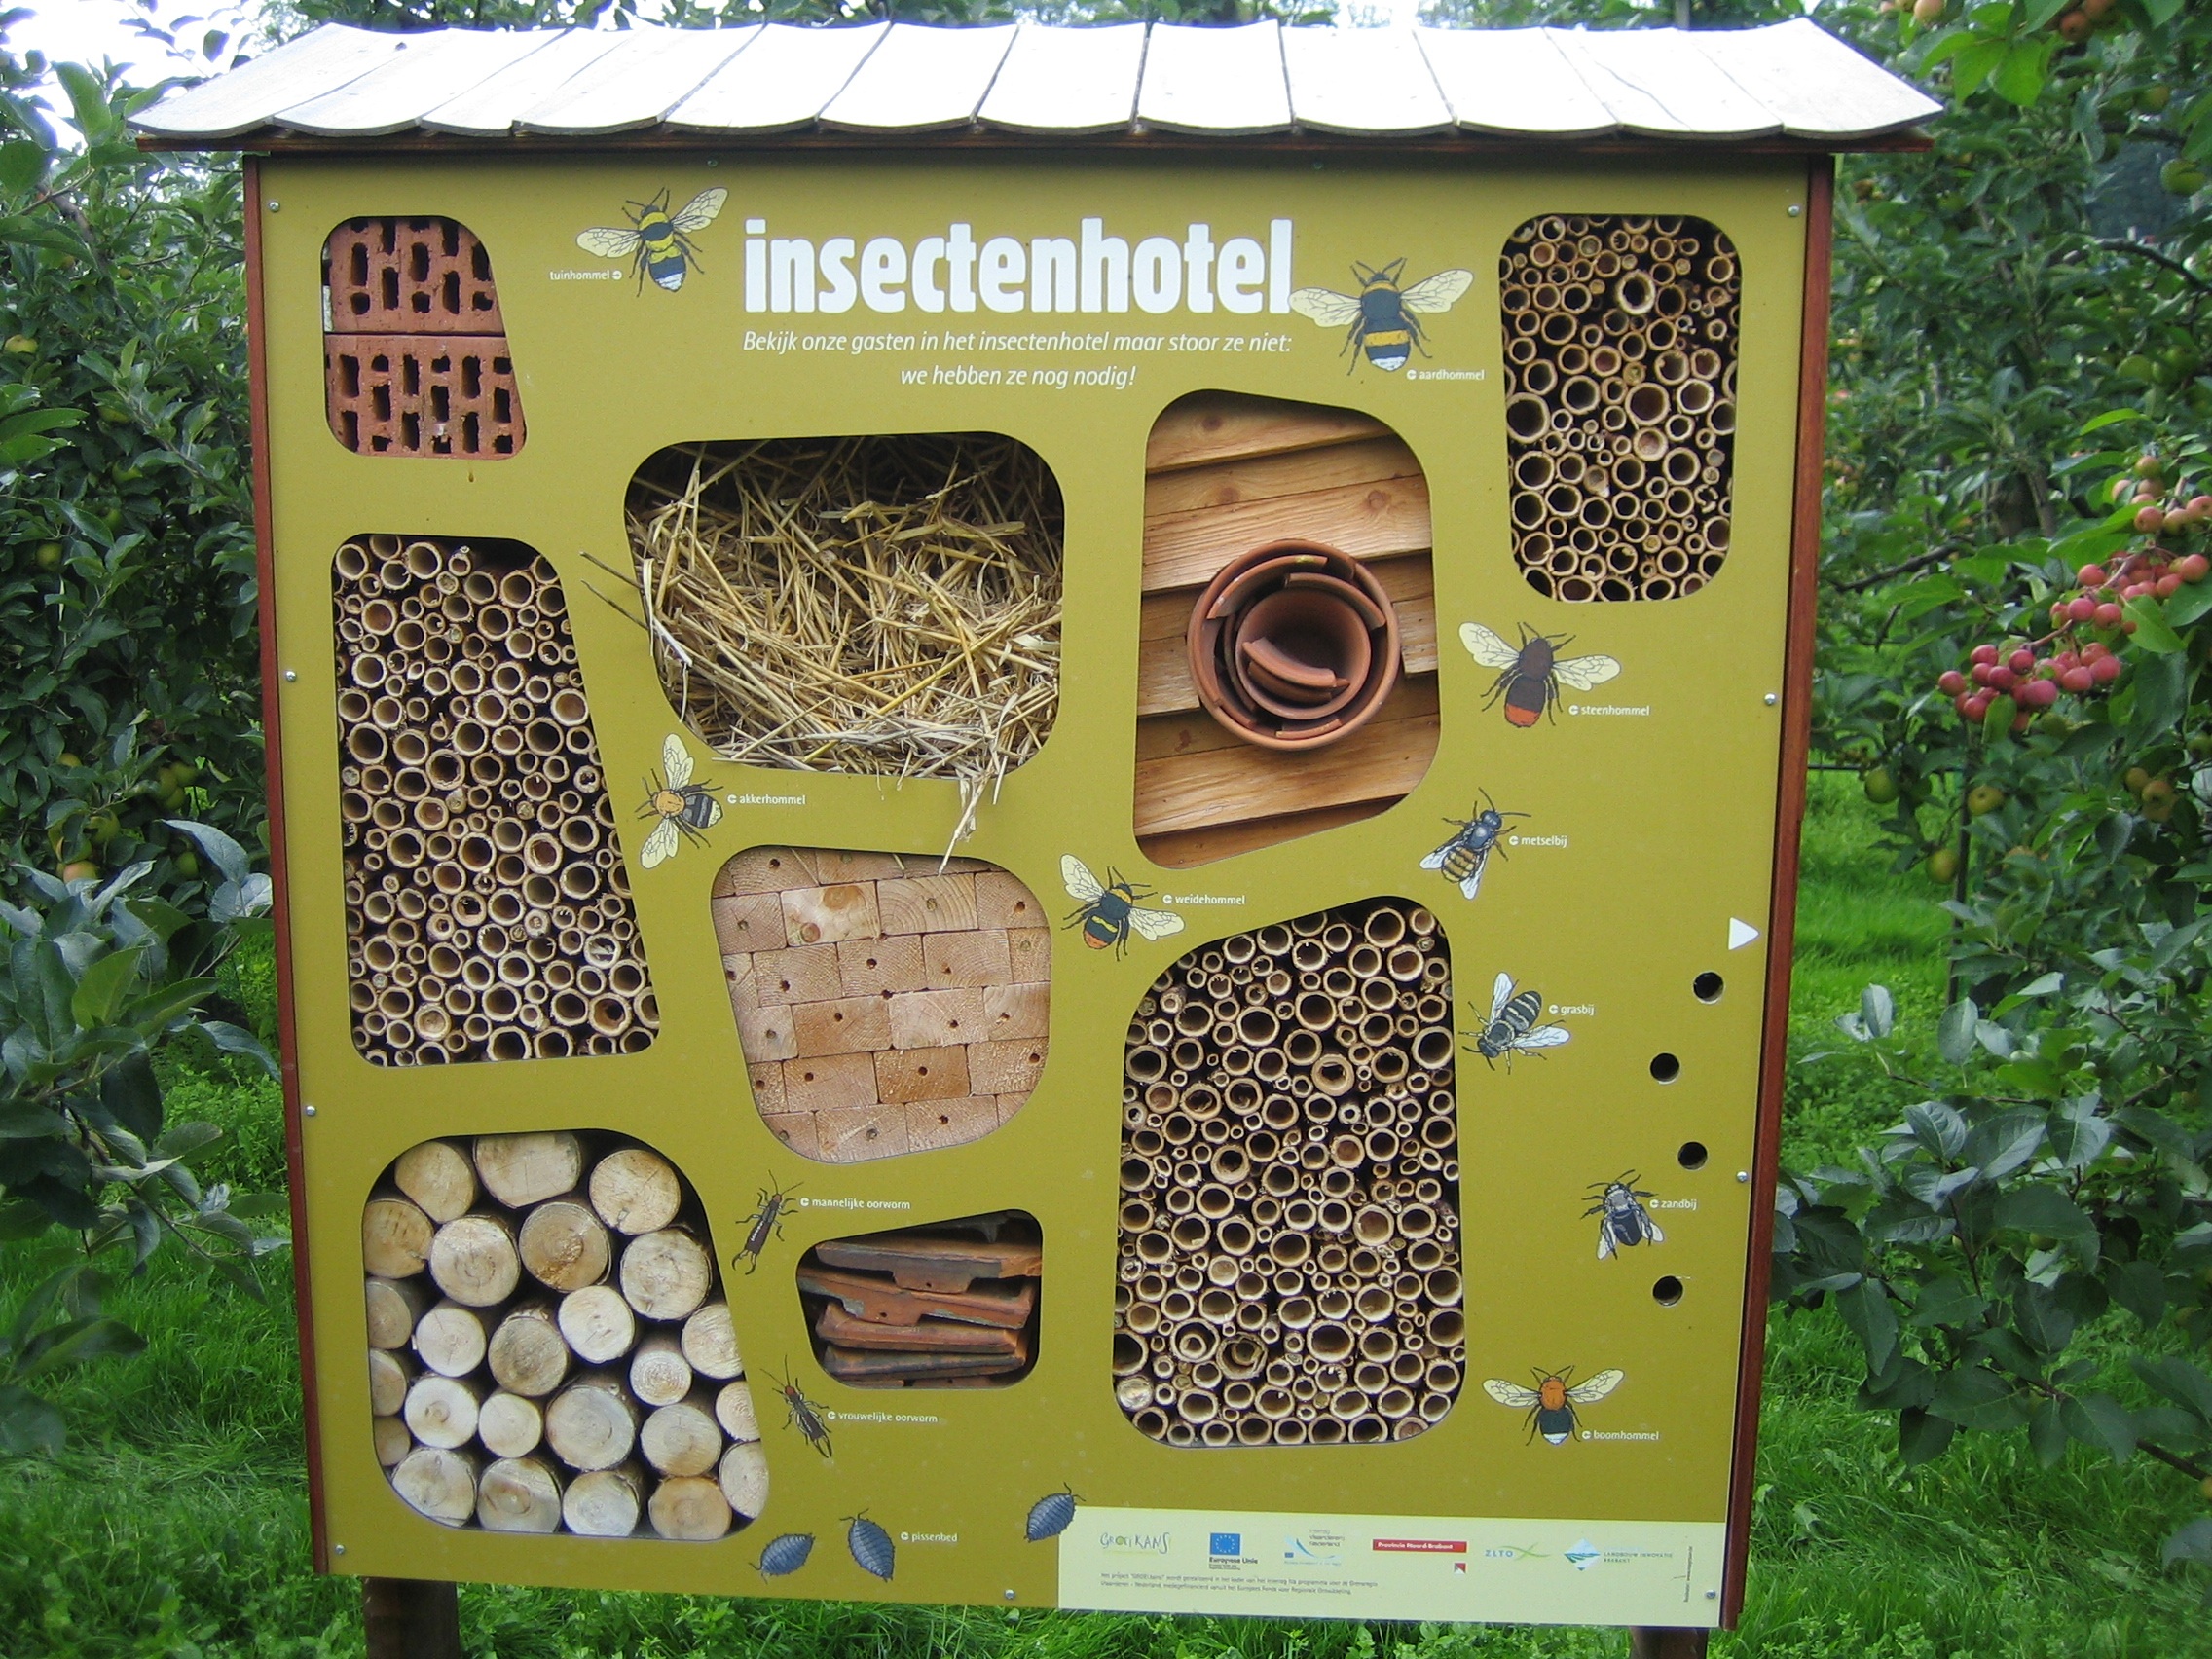
nature, produce, agriculture, garden, bees, insects hotel, outdoor structure